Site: brandenburg
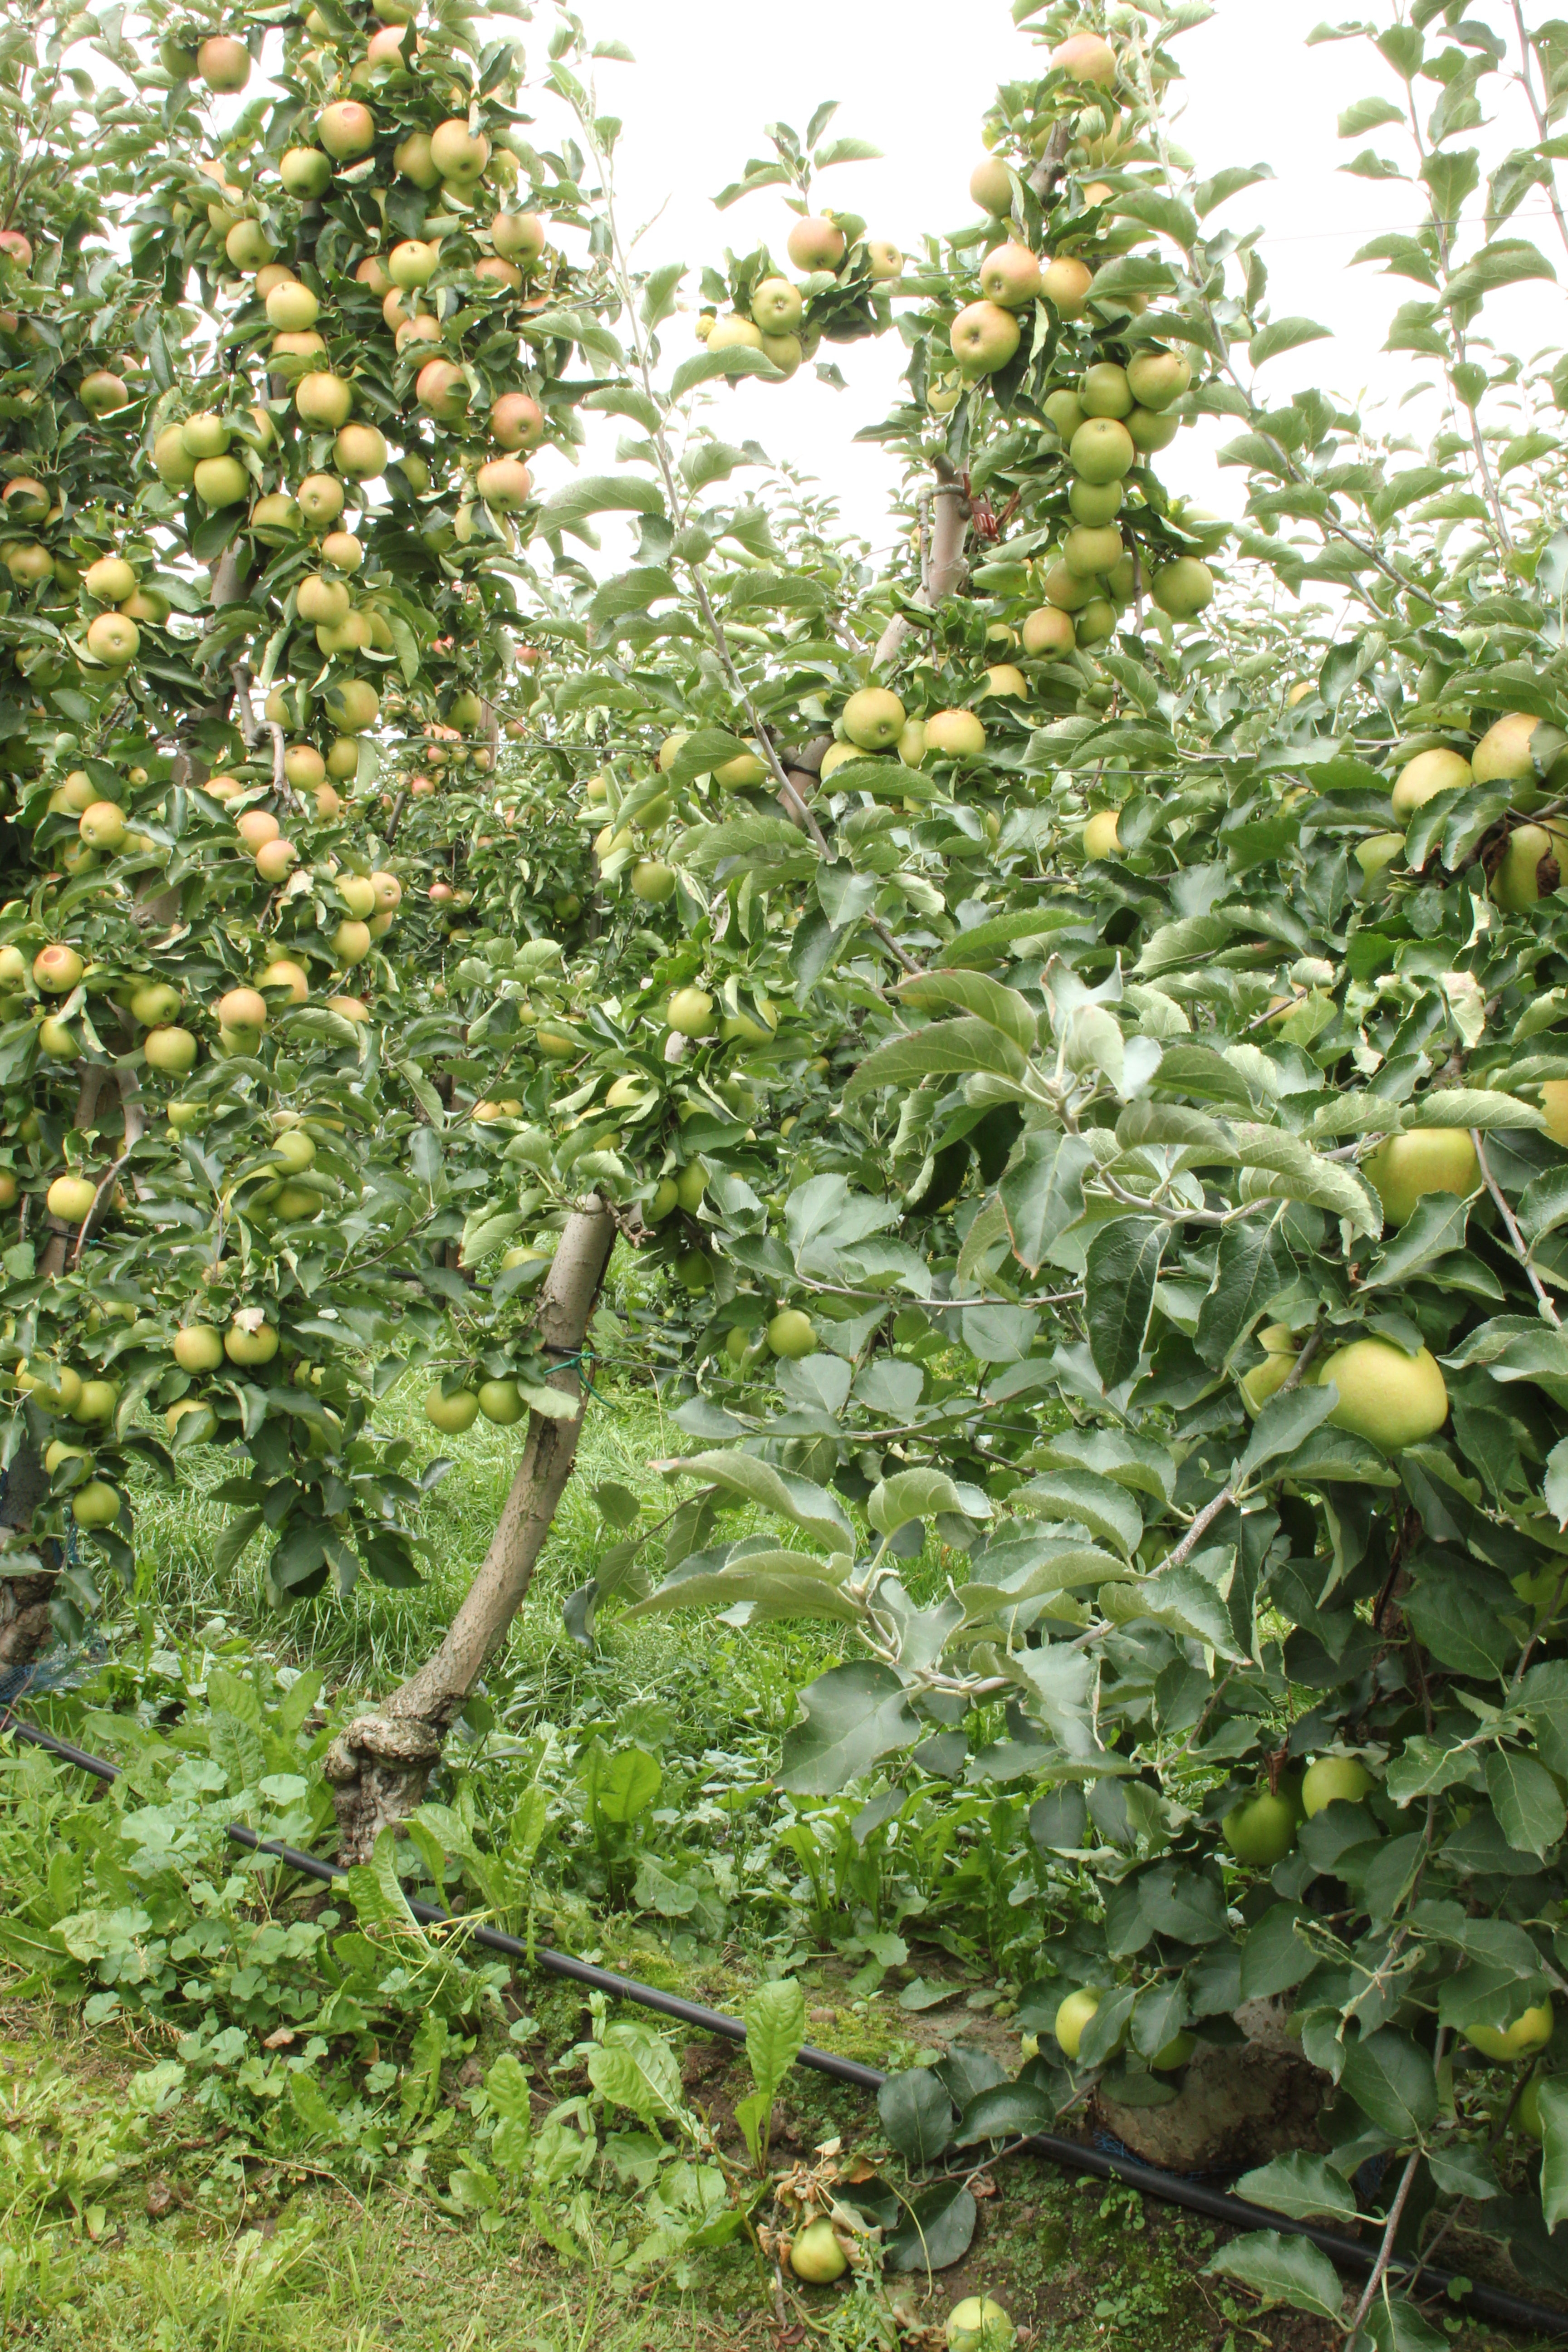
Growth stage (BBCH 87): Maturity of fruit and seed